Romanization of Chinese

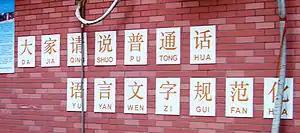
Posters and slogans in and around Chinese schools often have each character annotated with its Standard Chinese reading in Pinyin

The Wade, Wade–Giles, and Postal systems still appear in the European literature, but generally only within a passage cited from an earlier work. Most European language texts use the Chinese Hanyu Pinyin system (usually without tone marks) since 1979 as it was adopted by the People's Republic of China.